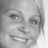
Emotion: happy